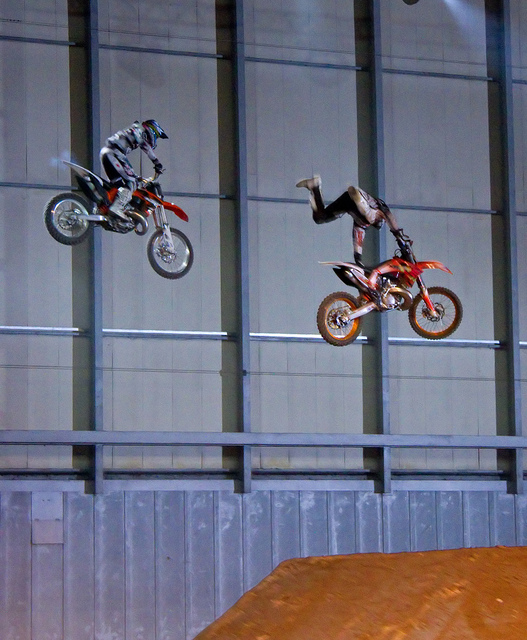
user: Given an image and a question. Answer the question in a short answer. Question: What type of bikes are these people riding? Short Answer:
assistant: motorbike